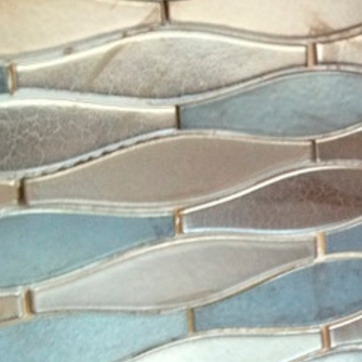
Material: tile